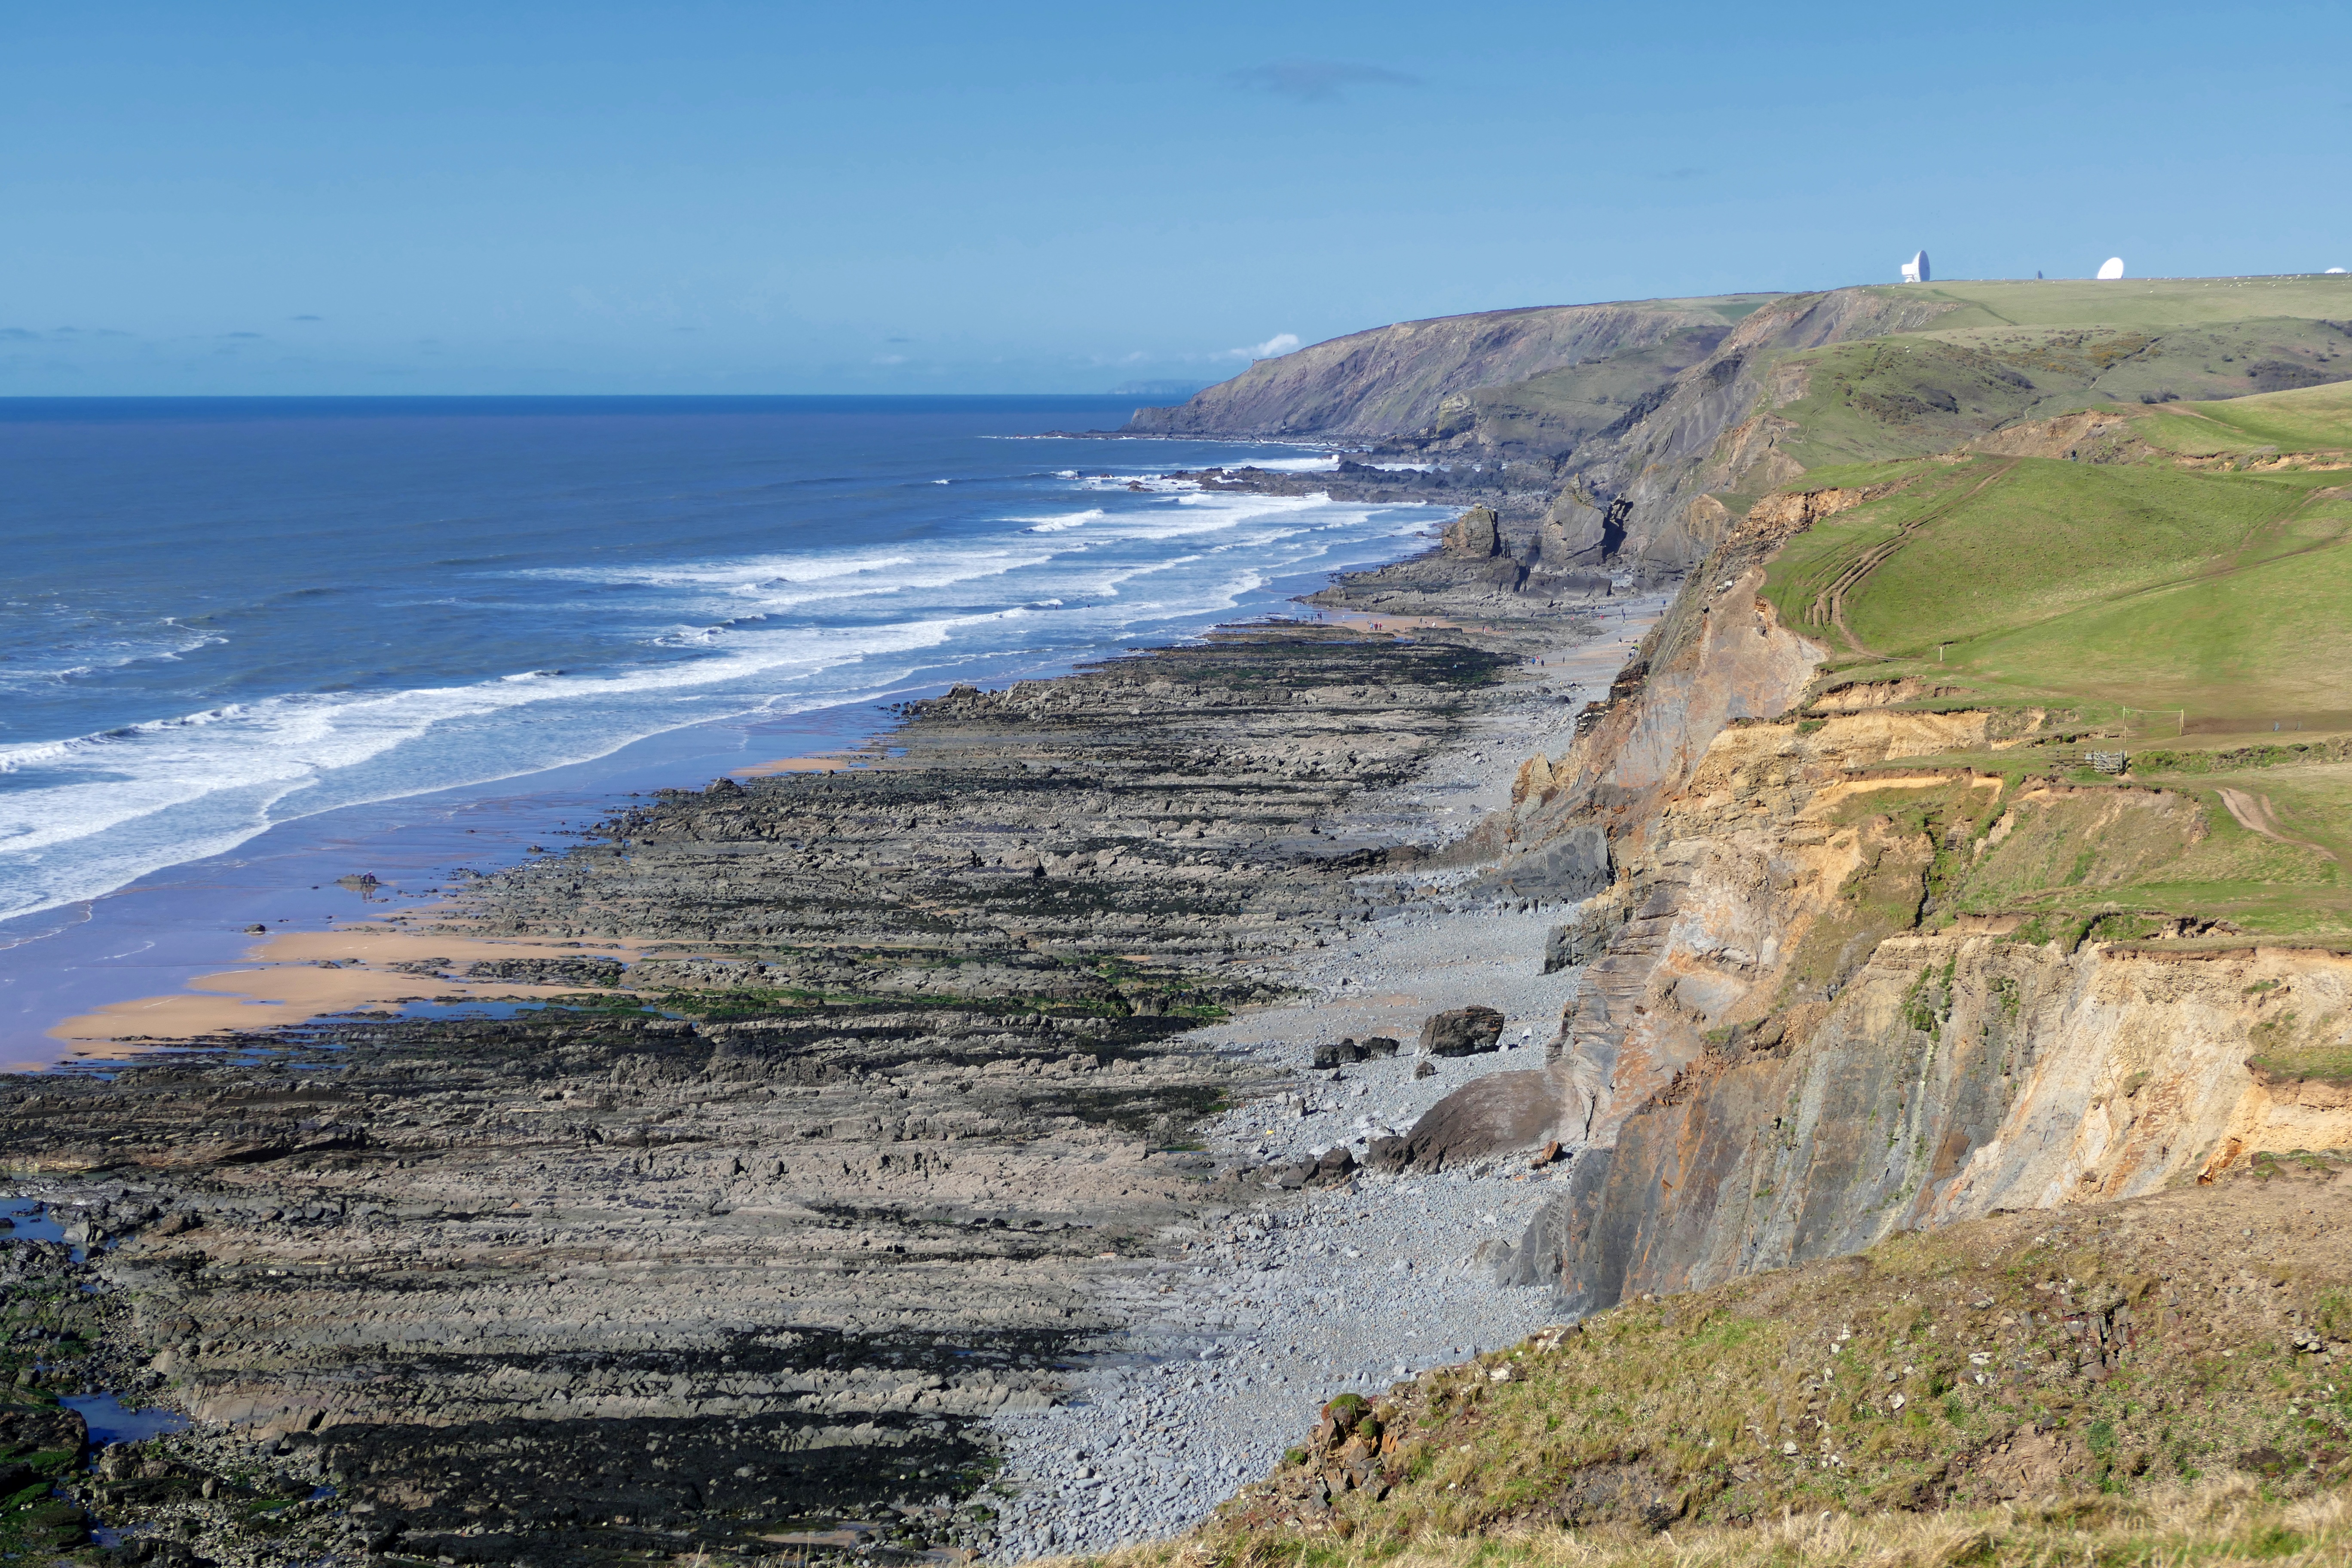
beach, landscape, sea, coast, nature, path, grass, outdoor, rock, ocean, cloud, sky, shore, wave, land, stone, tourist, travel, cliff, rural, cove, bay, peninsula, tourism, terrain, body of water, uk, england, places, headland, hills, west, fields, great, geology, english, britain, united, kingdom, end, cornwall, cape, destination, landform, penwith, penzance, cornish, mainland, geographical feature, sandymouth beach